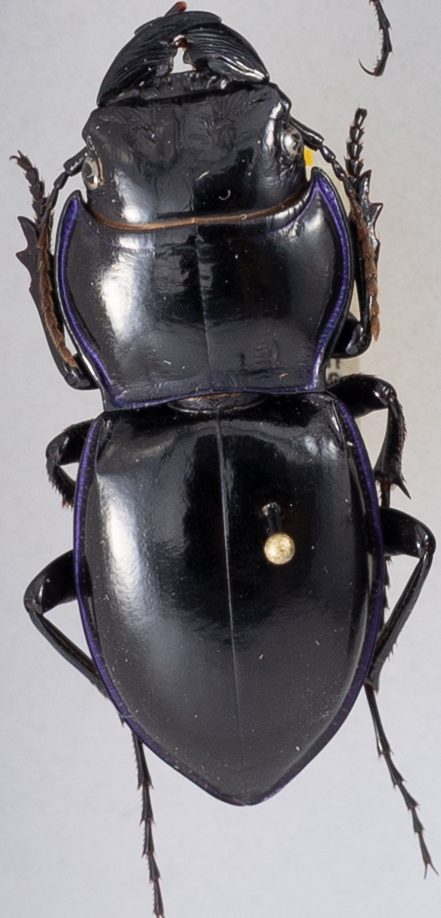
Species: Pasimachus punctulatus
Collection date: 2018-04-17
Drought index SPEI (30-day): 0.58
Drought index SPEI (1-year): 0.642
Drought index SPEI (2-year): -0.348